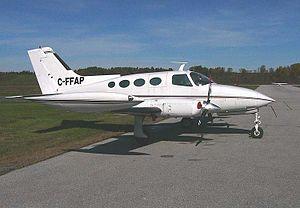
L'Aéreo Servicio Guerrero SA est une compagnie aérienne régionale mexicaine fondée en 1997, basée à l'aéroport international Hermosillo. Elle propose des vols réguliers vers la péninsule de Basse-Californie et Sonora, en plus d' un service de taxi aérien.
Les Cessna 401 et 402 sont des séries d'avions légers de 6 à 10 places. Cette série a été fabriquée par Cessna de 1966 à 1985 sous les noms Utiliner et Businessliner. Tous les sièges sont facilement amovibles, de sorte que l’avion puisse être utilisé dans une configuration tout cargo. Ni le Cessna 401 ni le 402 ne sont pressurisés, Cessna voulait que leur achat et leur exploitation soient peu coûteux.